Bodily Harm (film)

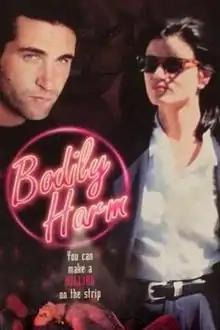

Bodily Harm is a 1995 thriller film directed by James Lemmo and starring Linda Fiorentino and Daniel Baldwin. It was edited by Carl Kress, and has music by Robert Sprayberry and cinematography by Doyle Smith. It set in Las Vegas, Nevada. The film was rated R and was distributed by Warner Vision Entertainment and internationally by Rysher Entertainment.